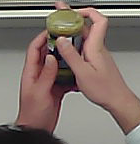
Product: barilla_pesto